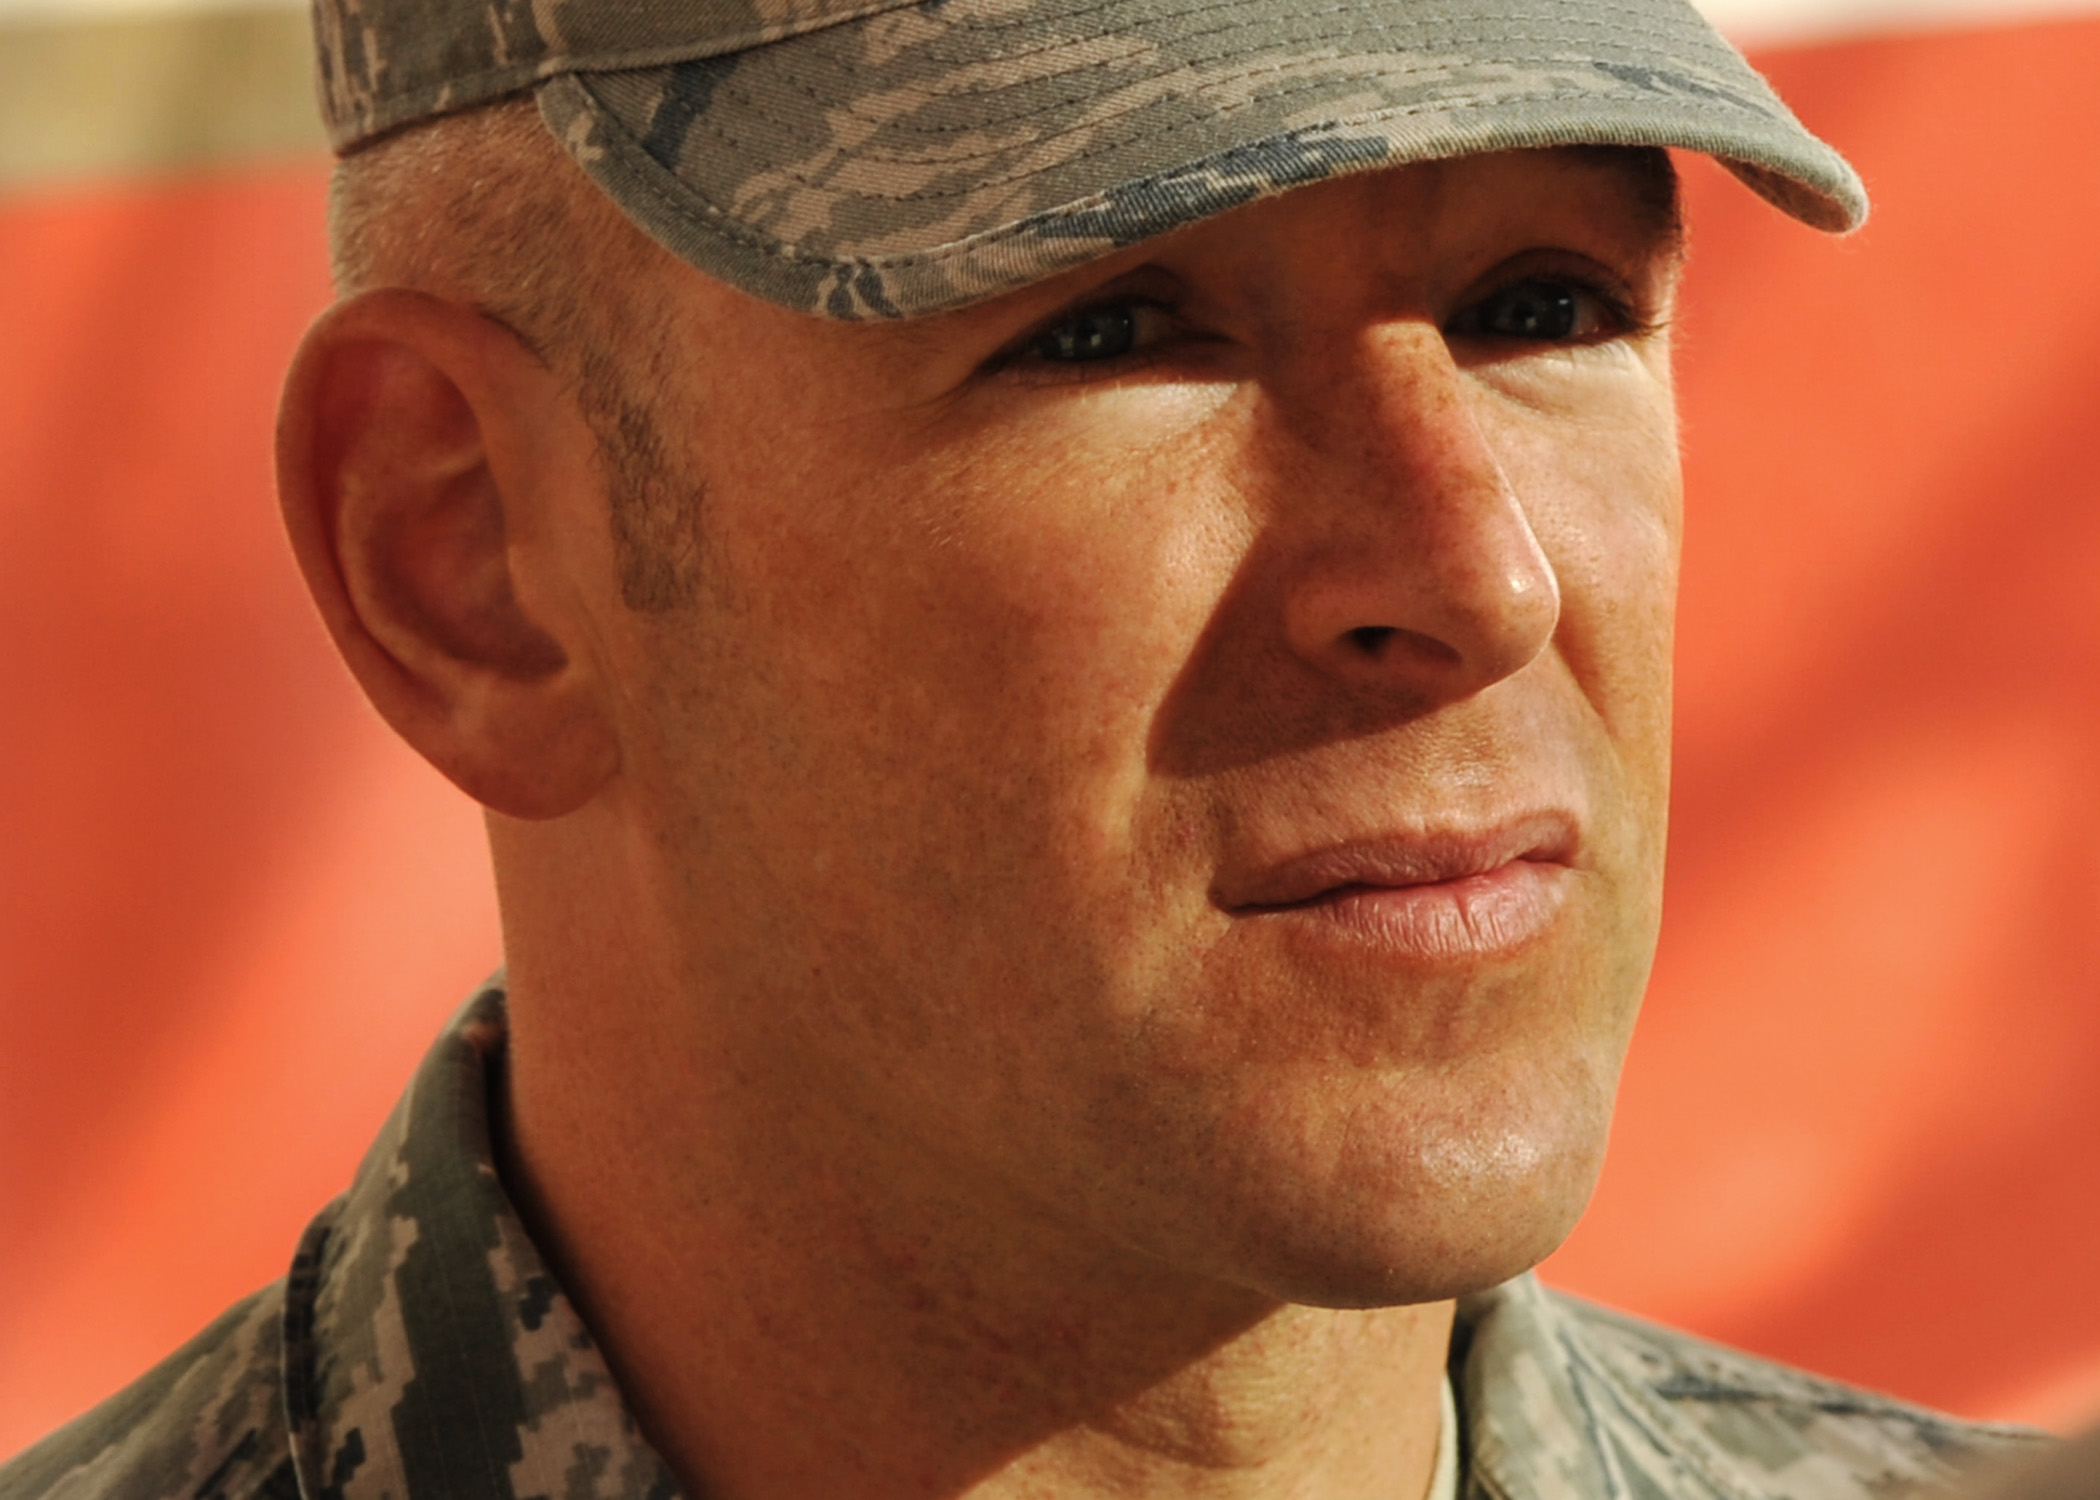
man, person, hair, male, portrait, facial expression, hairstyle, smile, senior citizen, close up, face, nose, eye, head, firefighter, iraq, jointbasebalad, facial hair